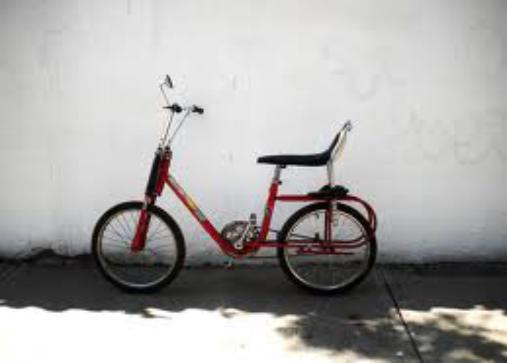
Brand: Caloi
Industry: Transportation